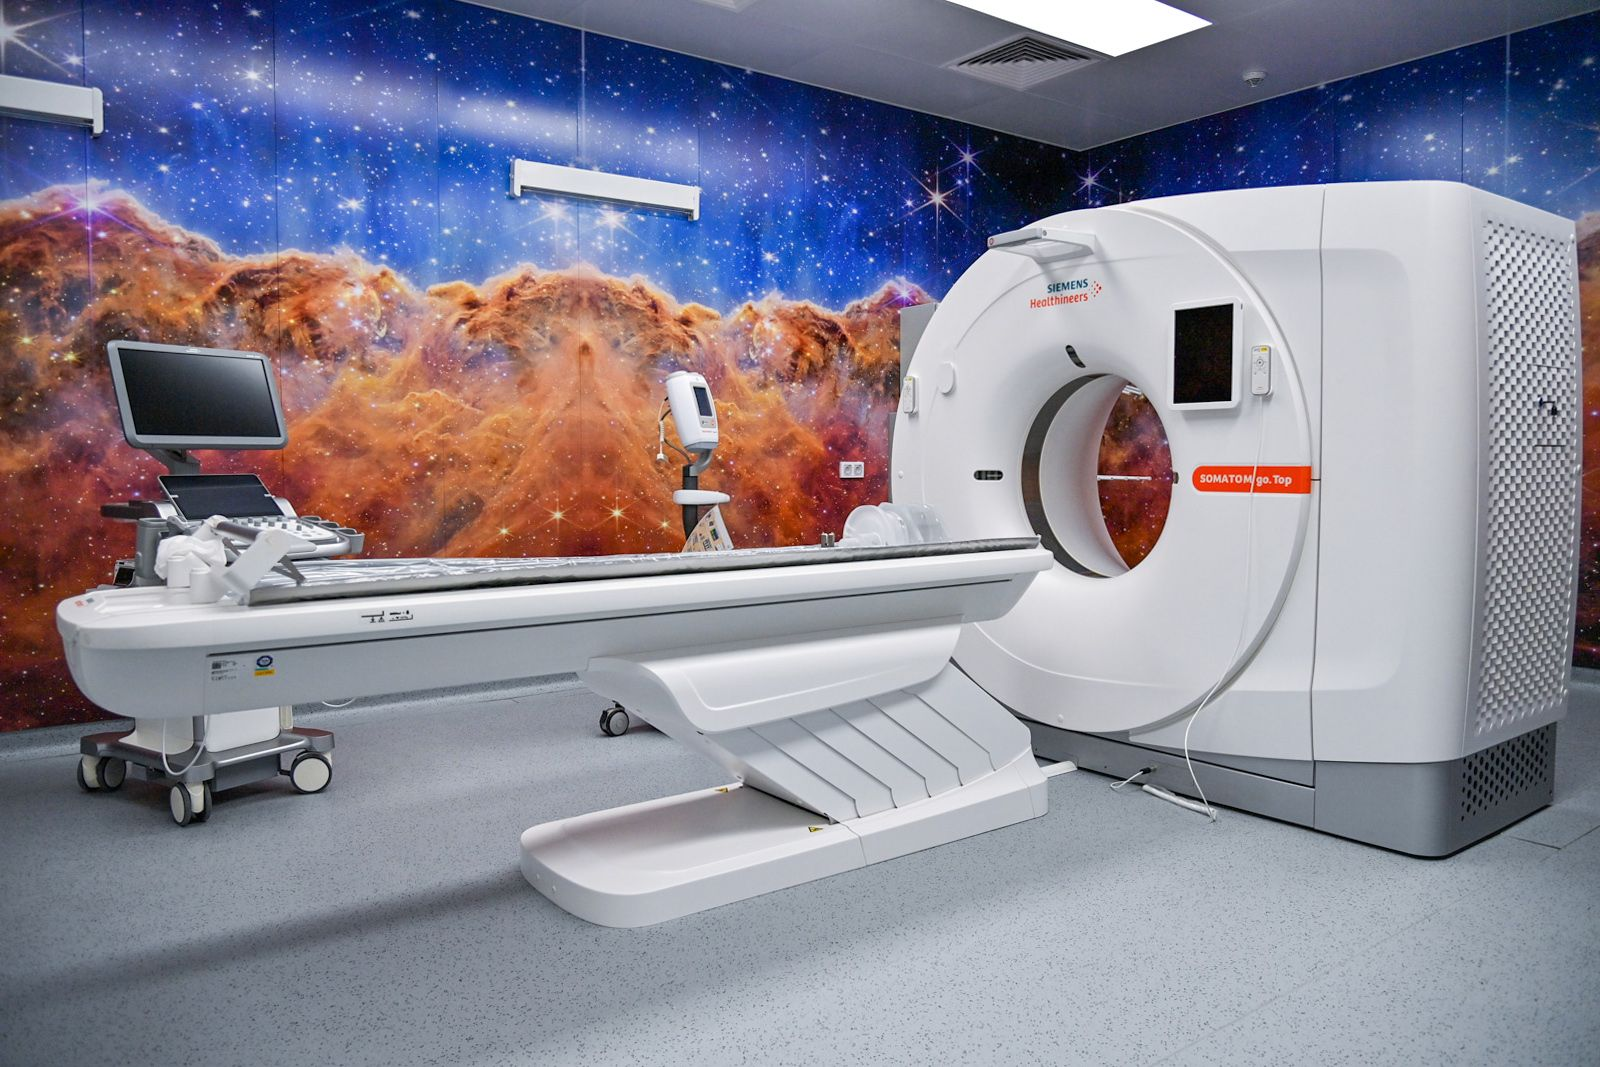
Лечебно-диагностический комплекс на территории инфекционной клинической больницы № 1 (Москва)
Specialty: medical-devices
Image credit: М. Мишина. Пресс-служба Мэра и Правительства Москвы